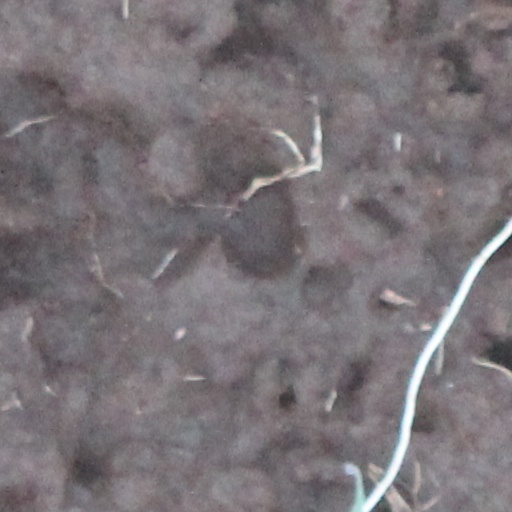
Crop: wheat